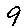
Label: 9